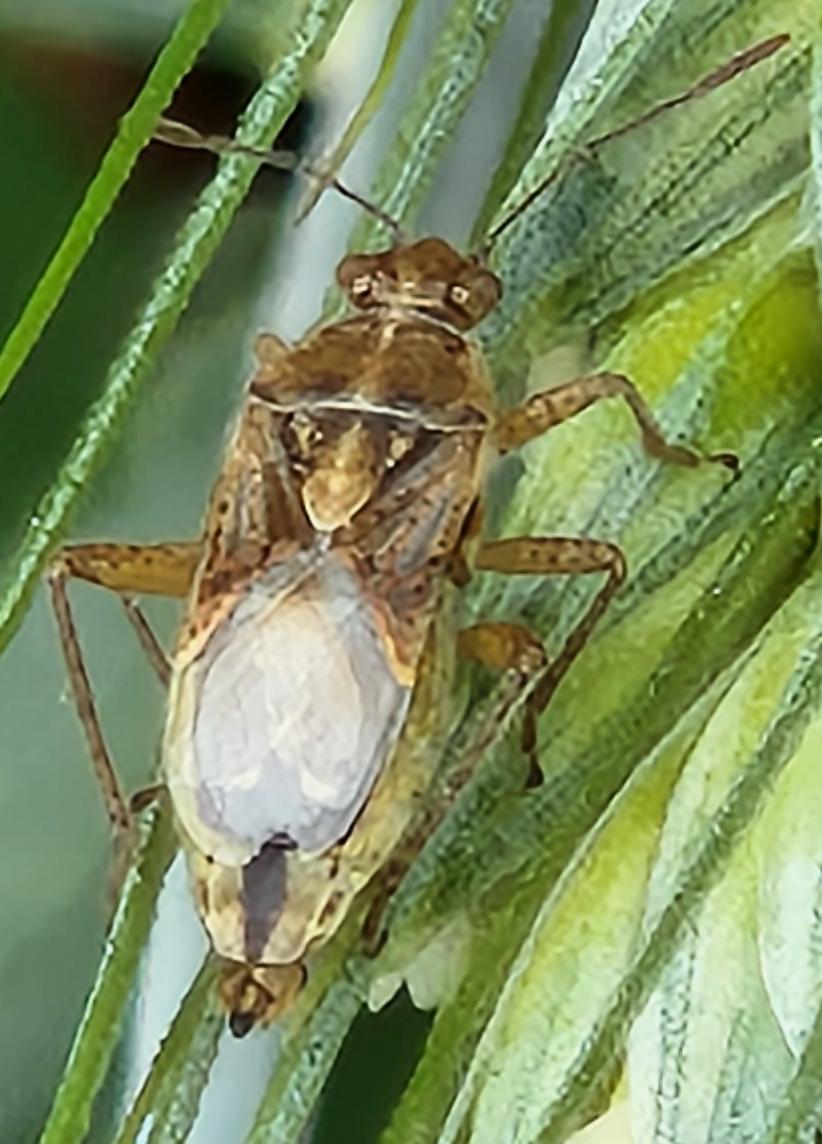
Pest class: lygus_bug